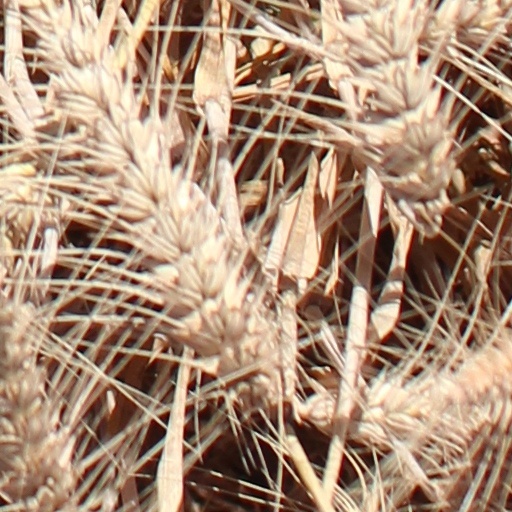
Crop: wheat